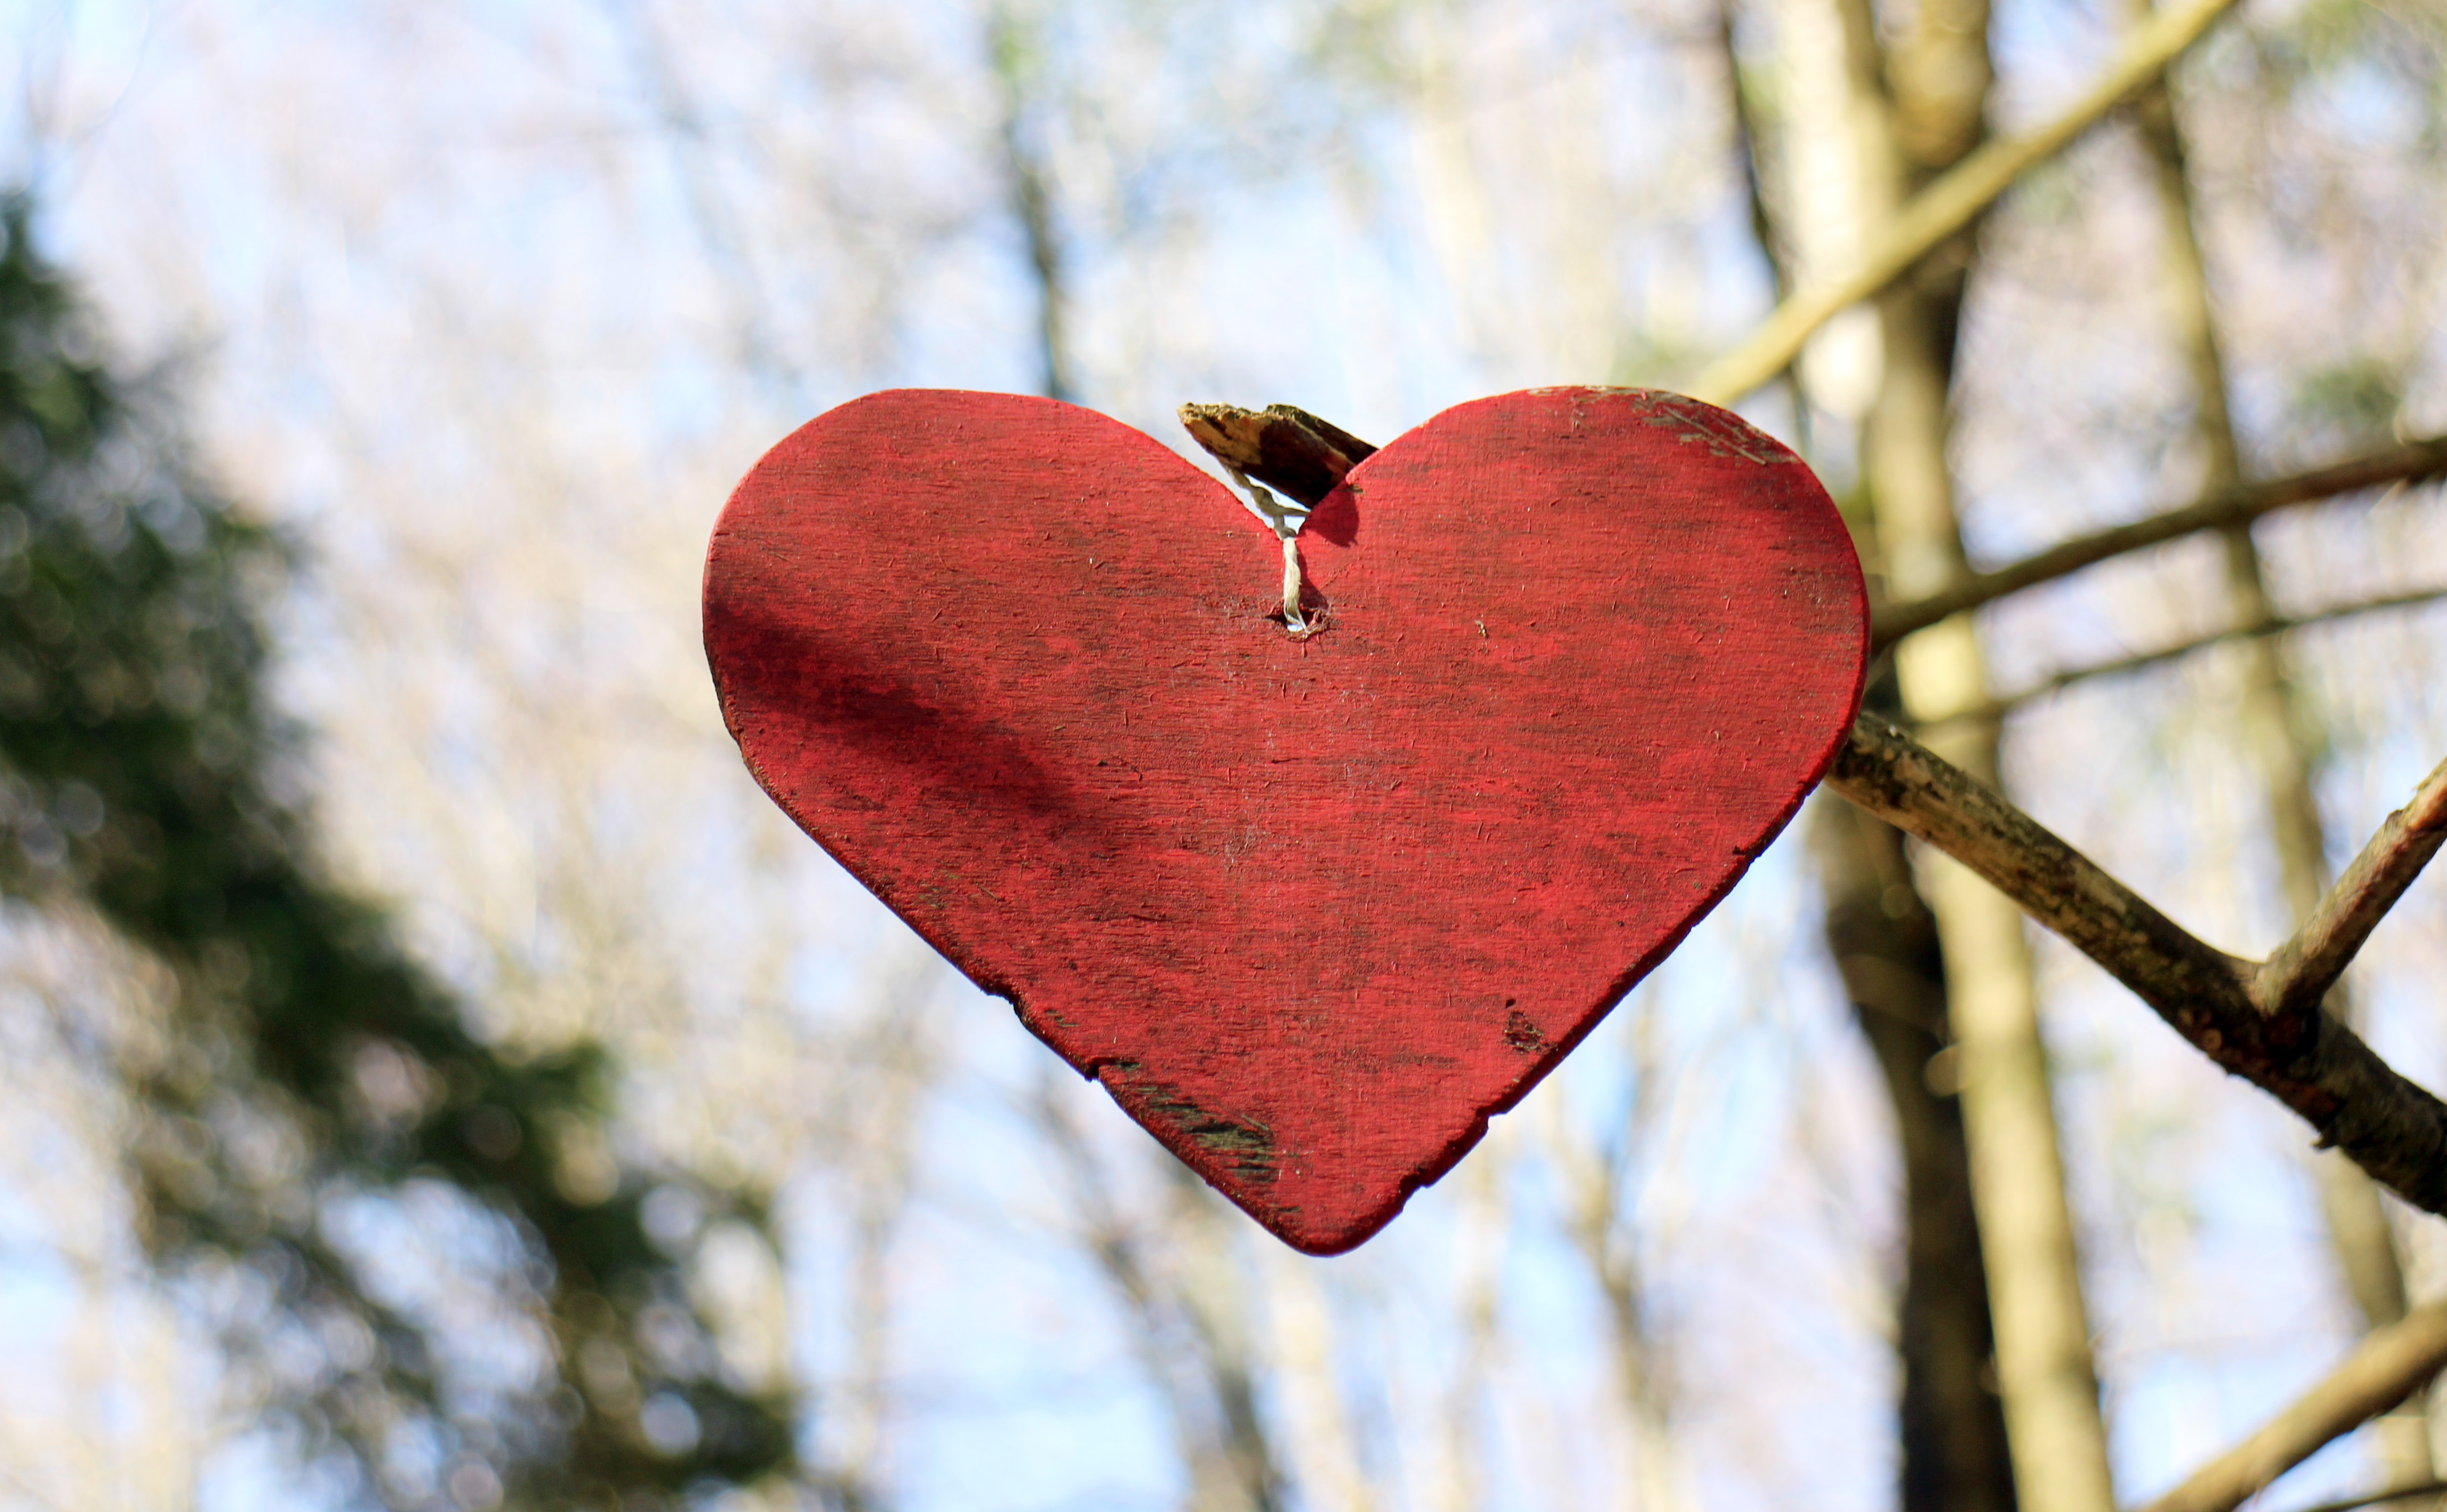
plant, wood, leaf, flower, petal, love, heart, spring, green, red, symbol, color, autumn, season, close up, human body, eye, organ, emotion, interaction, wooden heart